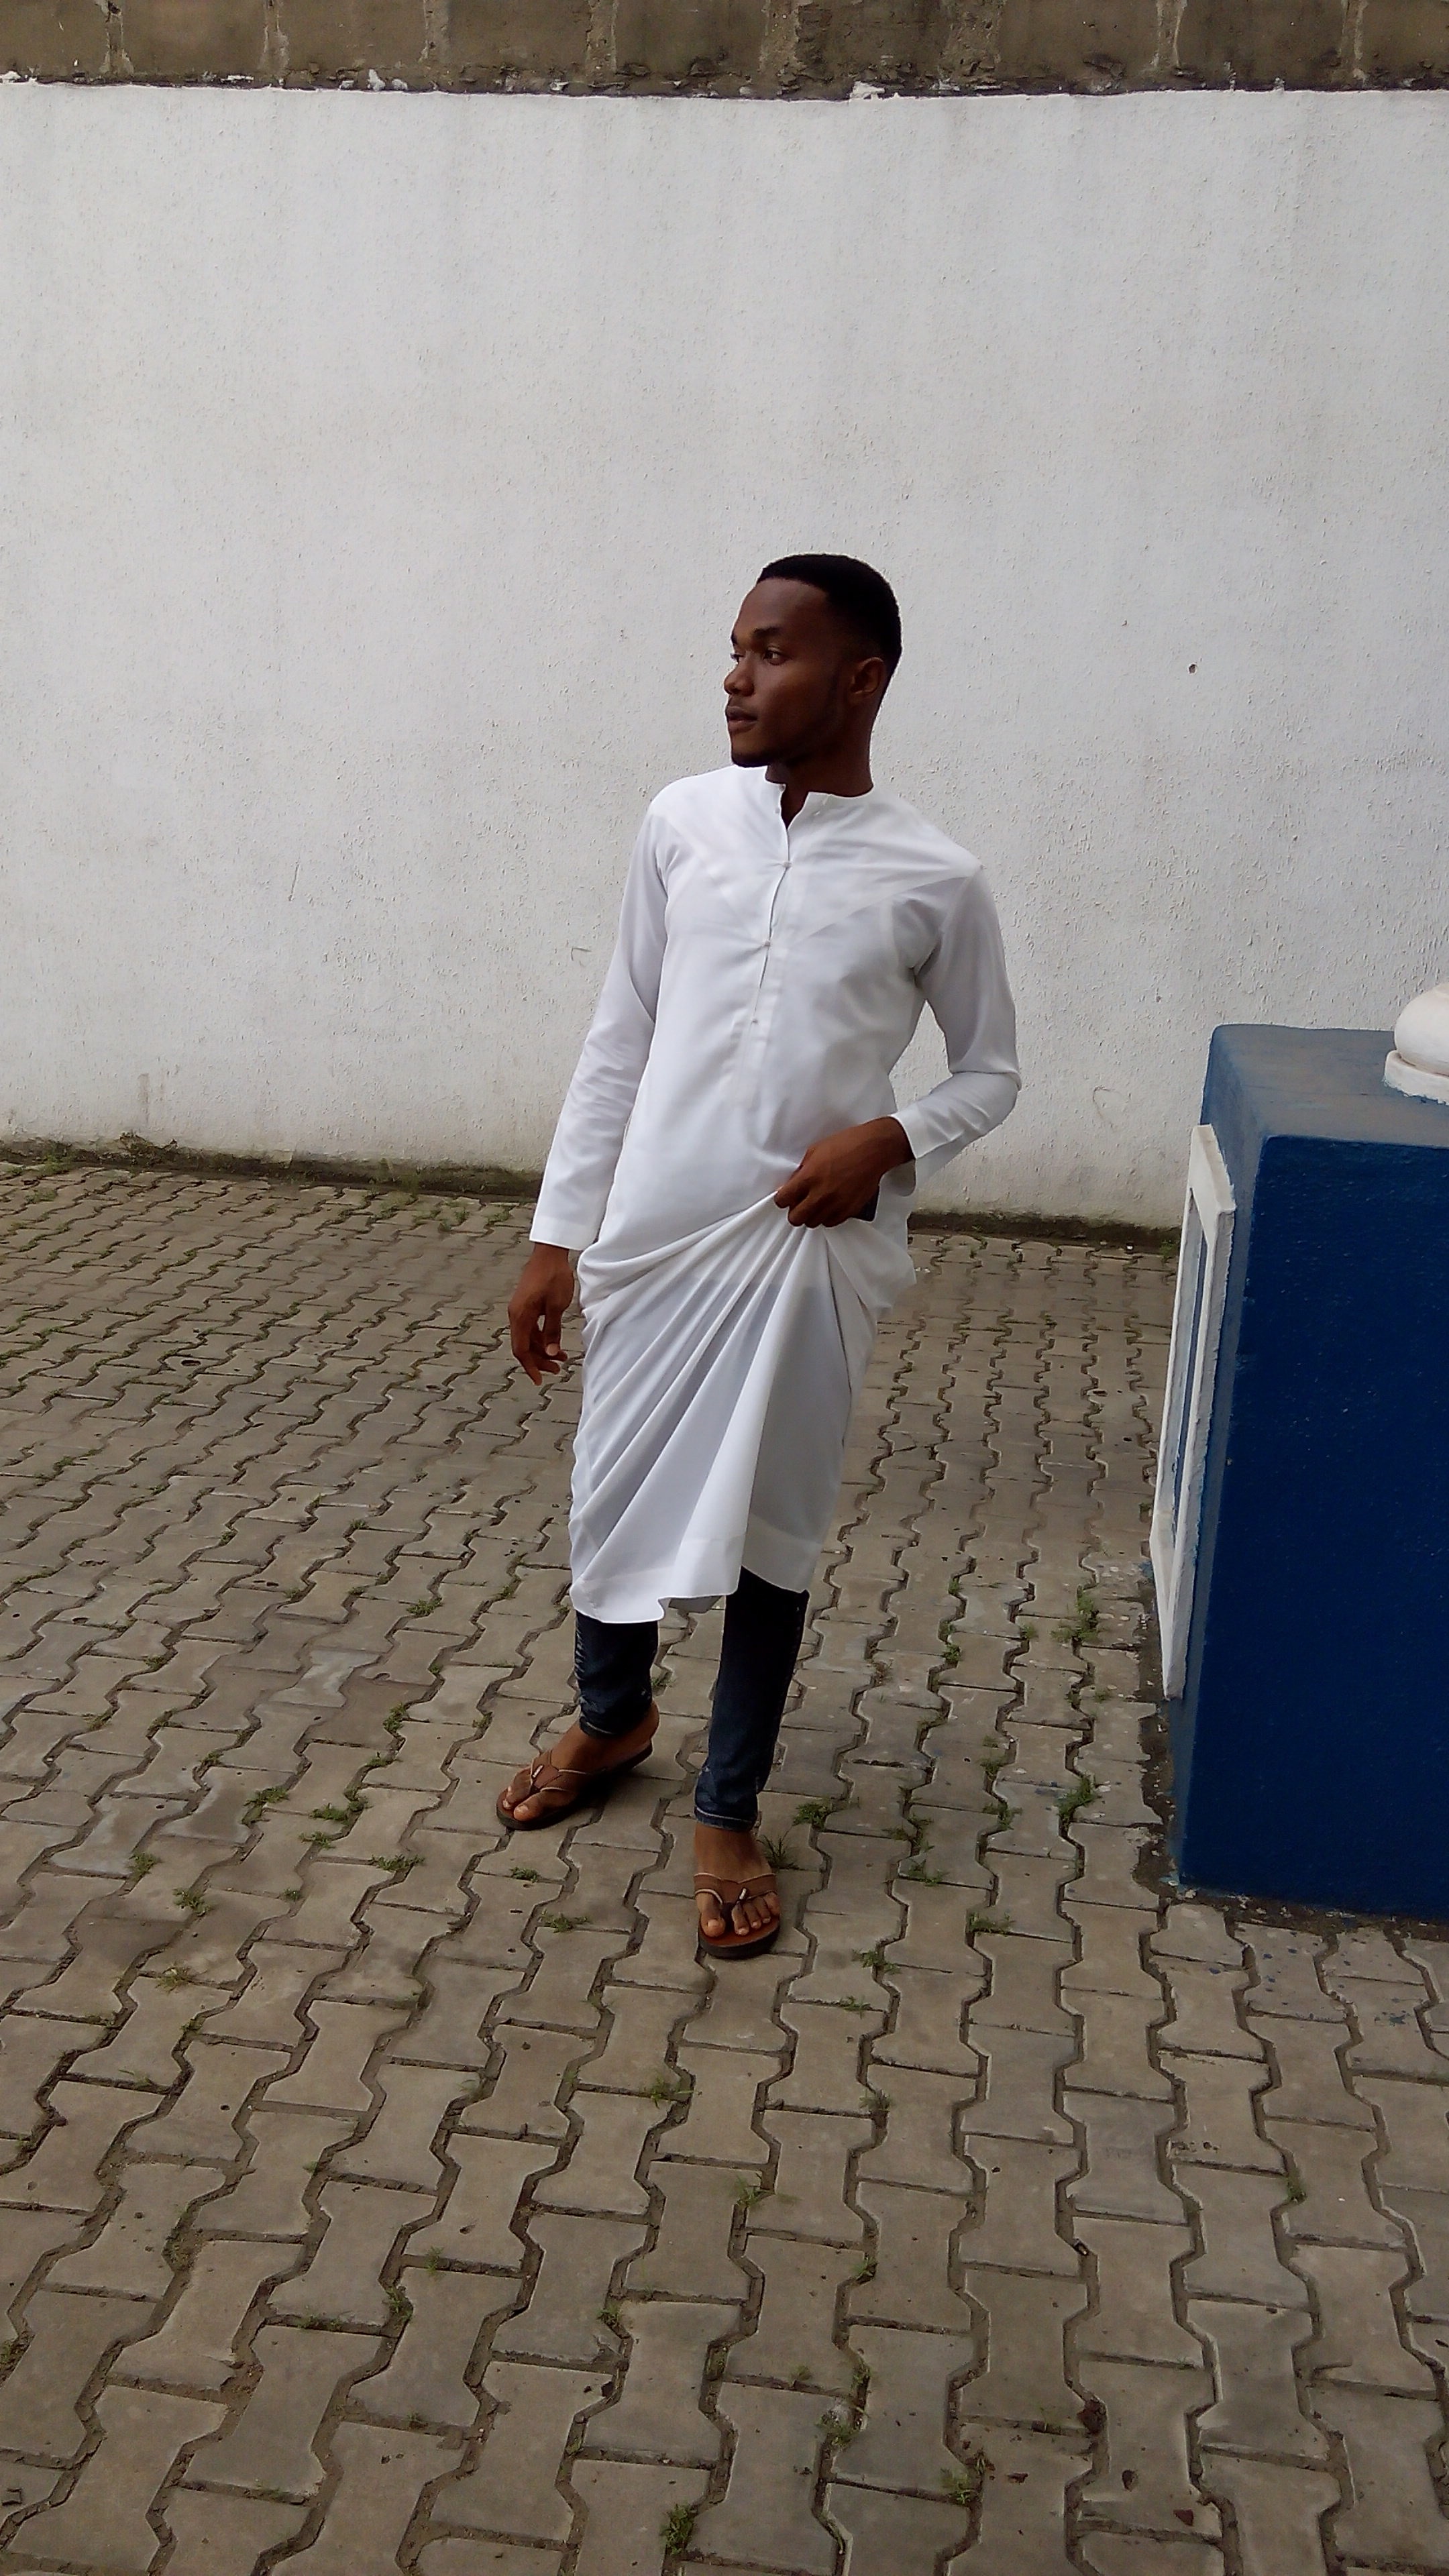
man, white, male, spring, sitting, child, temple, photograph, image, human positions